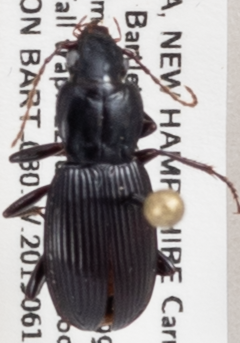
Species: Pterostichus adoxus
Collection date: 2019-06-12
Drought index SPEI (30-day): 0.534
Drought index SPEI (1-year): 1.28
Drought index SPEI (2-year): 1.01